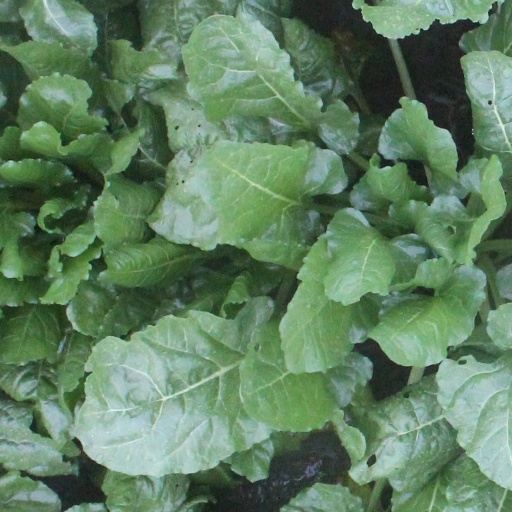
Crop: sugar beet